Performing Flea

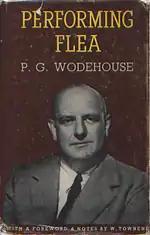
First edition

Performing Flea is a non-fiction book, based on a series of letters written by P. G. Wodehouse to William Townend, a friend of Wodehouse's since their schooldays together at Dulwich College. It was originally published in the United Kingdom on 9 October 1953 by Herbert Jenkins, London. The title alludes to a disparaging comment by the playwright Seán O'Casey, who, in a letter to "The Daily Telegraph" in July 1941, referring to Wodehouse's radio broadcasts from Berlin, wrote that "If England has any dignity left in the way of literature, she will forget for ever the pitiful antics of English literature's performing flea".